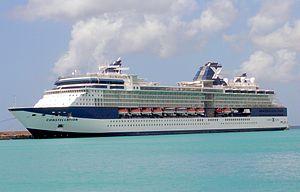
Le Celebrity Constellation est un paquebot construit par les Chantiers de l'Atlantique à Saint-Nazaire entre 2001 et 2002. Il est le quatrième et dernier paquebot de la classe Millennium. Il a trois sister-ship : le Celebrity Millennium, le Celebrity Infinity et le Celebrity Summit.
La classe Millenium est une classe de quatre navires de croisière exploitée par la société Celebrity Cruises. Le Celebrity Millennium, premier paquebot de la classe, est construit aux Chantiers de l'Atlantique de Saint-Nazaire. Il est livré en 2000. Les trois autres paquebots sont livrés entre 2001 et 2002.